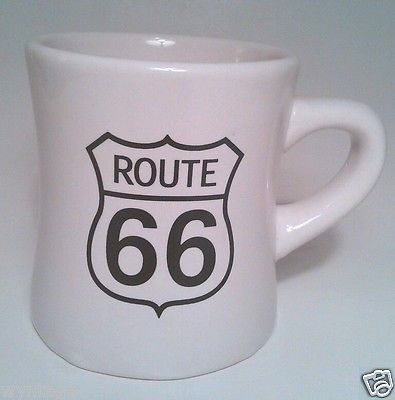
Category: mug